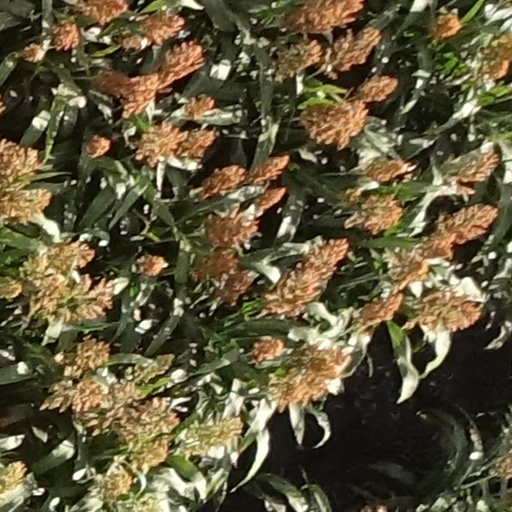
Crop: sorghum